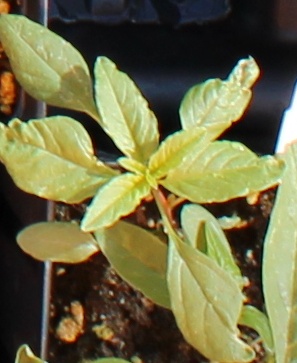
Label: Waterhemp